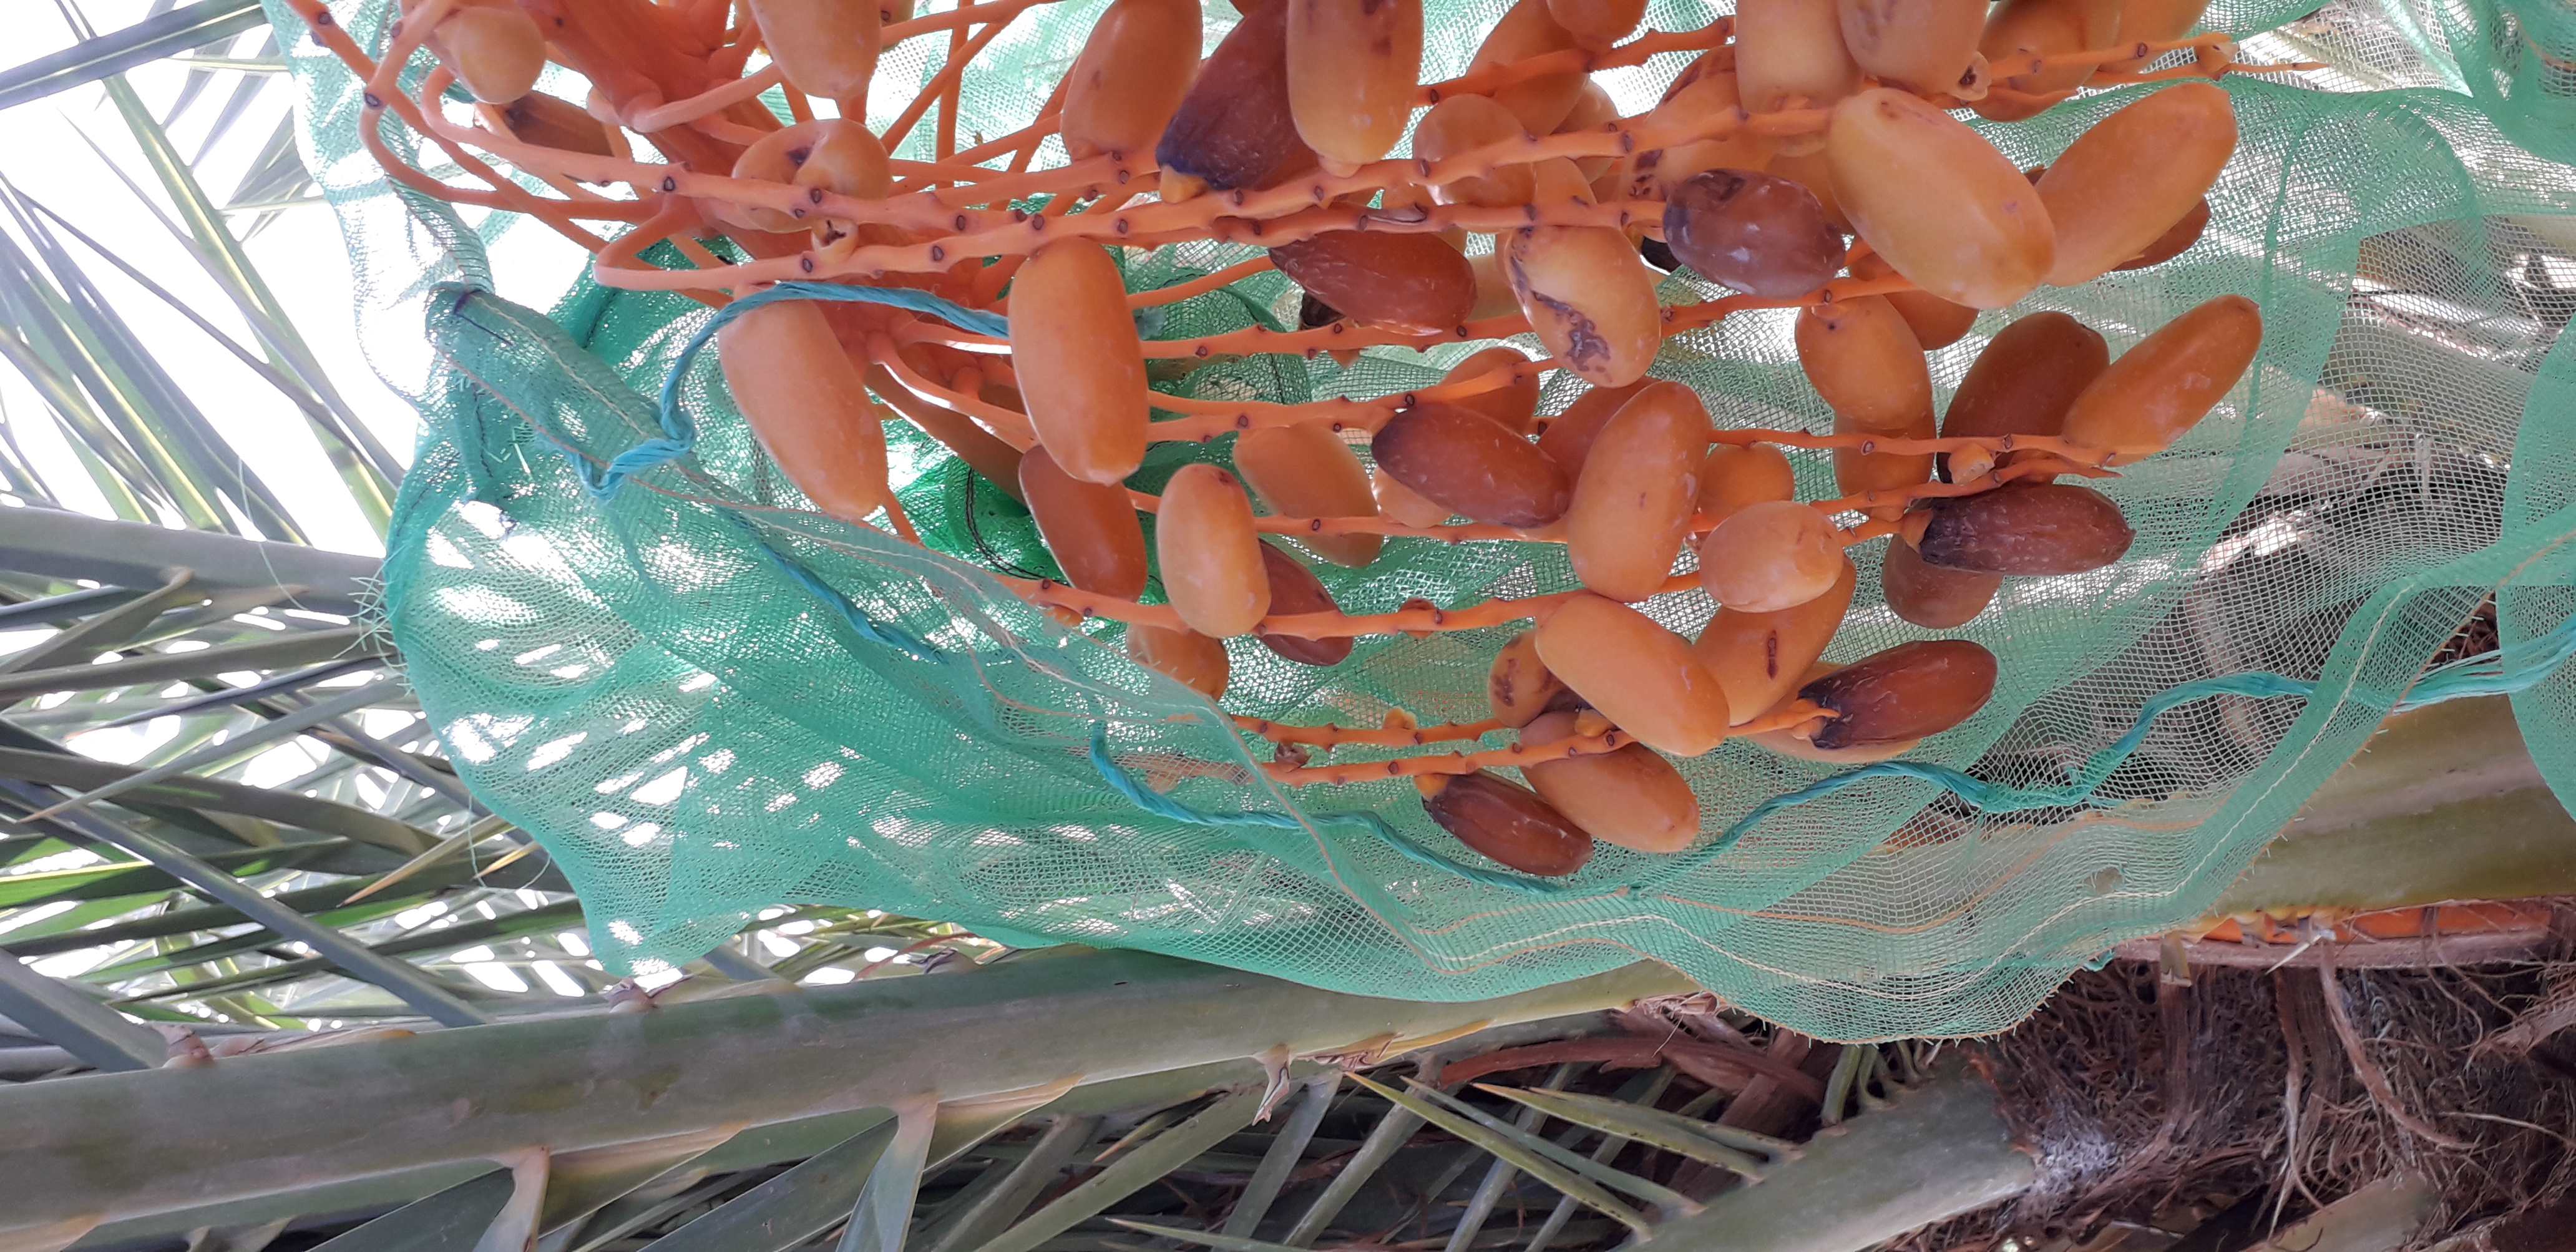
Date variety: kholt